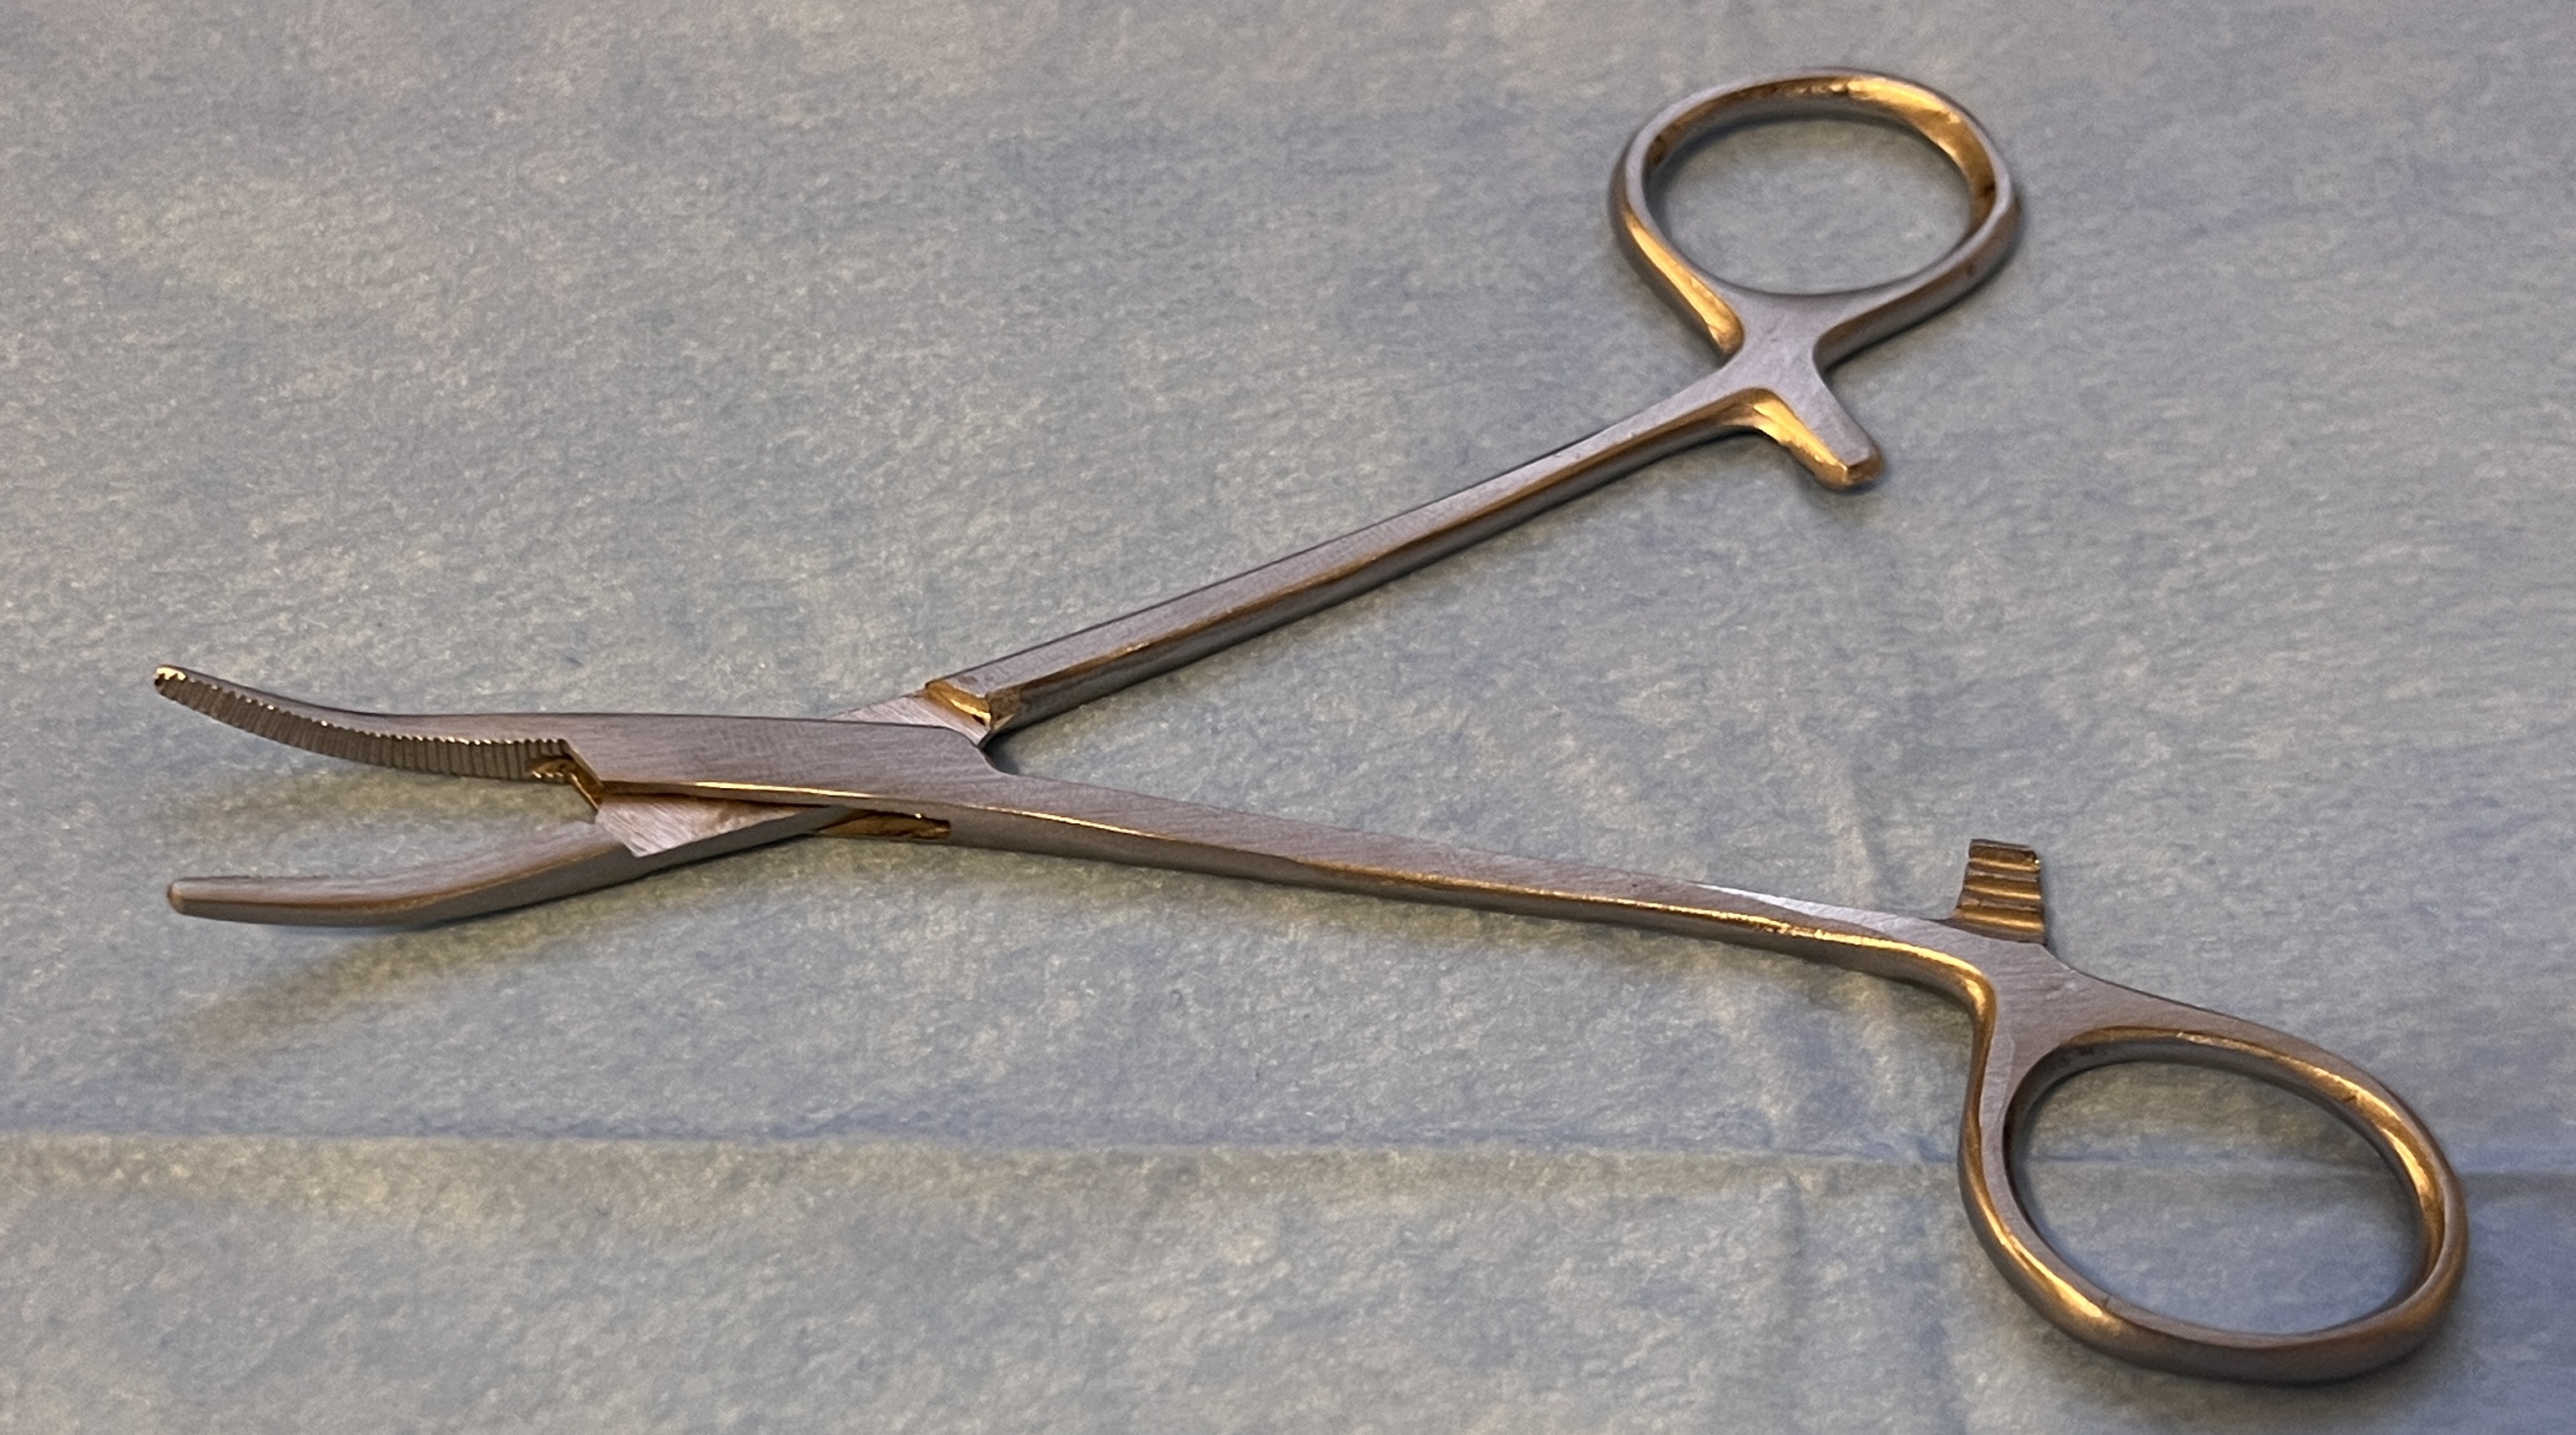
Hinged instrument state: open